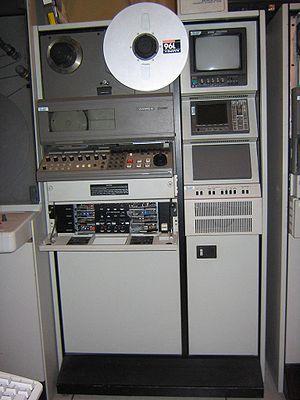
Un magnétoscope est un appareil électronique destiné à l'enregistrement et la relecture d'un signal vidéo et audio, sur une bande magnétique ou vidéocassette. À l'instar du magnétophone dévolu à l'enregistrement sonore, il bénéficie des progrès industriels de l'électronique et des supports magnétiques déjà en vigueur pour l'audio.
Septembre
L'enregistrement vidéo est une technique permettant d'enregistrer un signal vidéo sur une bande magnétique, une carte mémoire ou un système direct-to-disk.